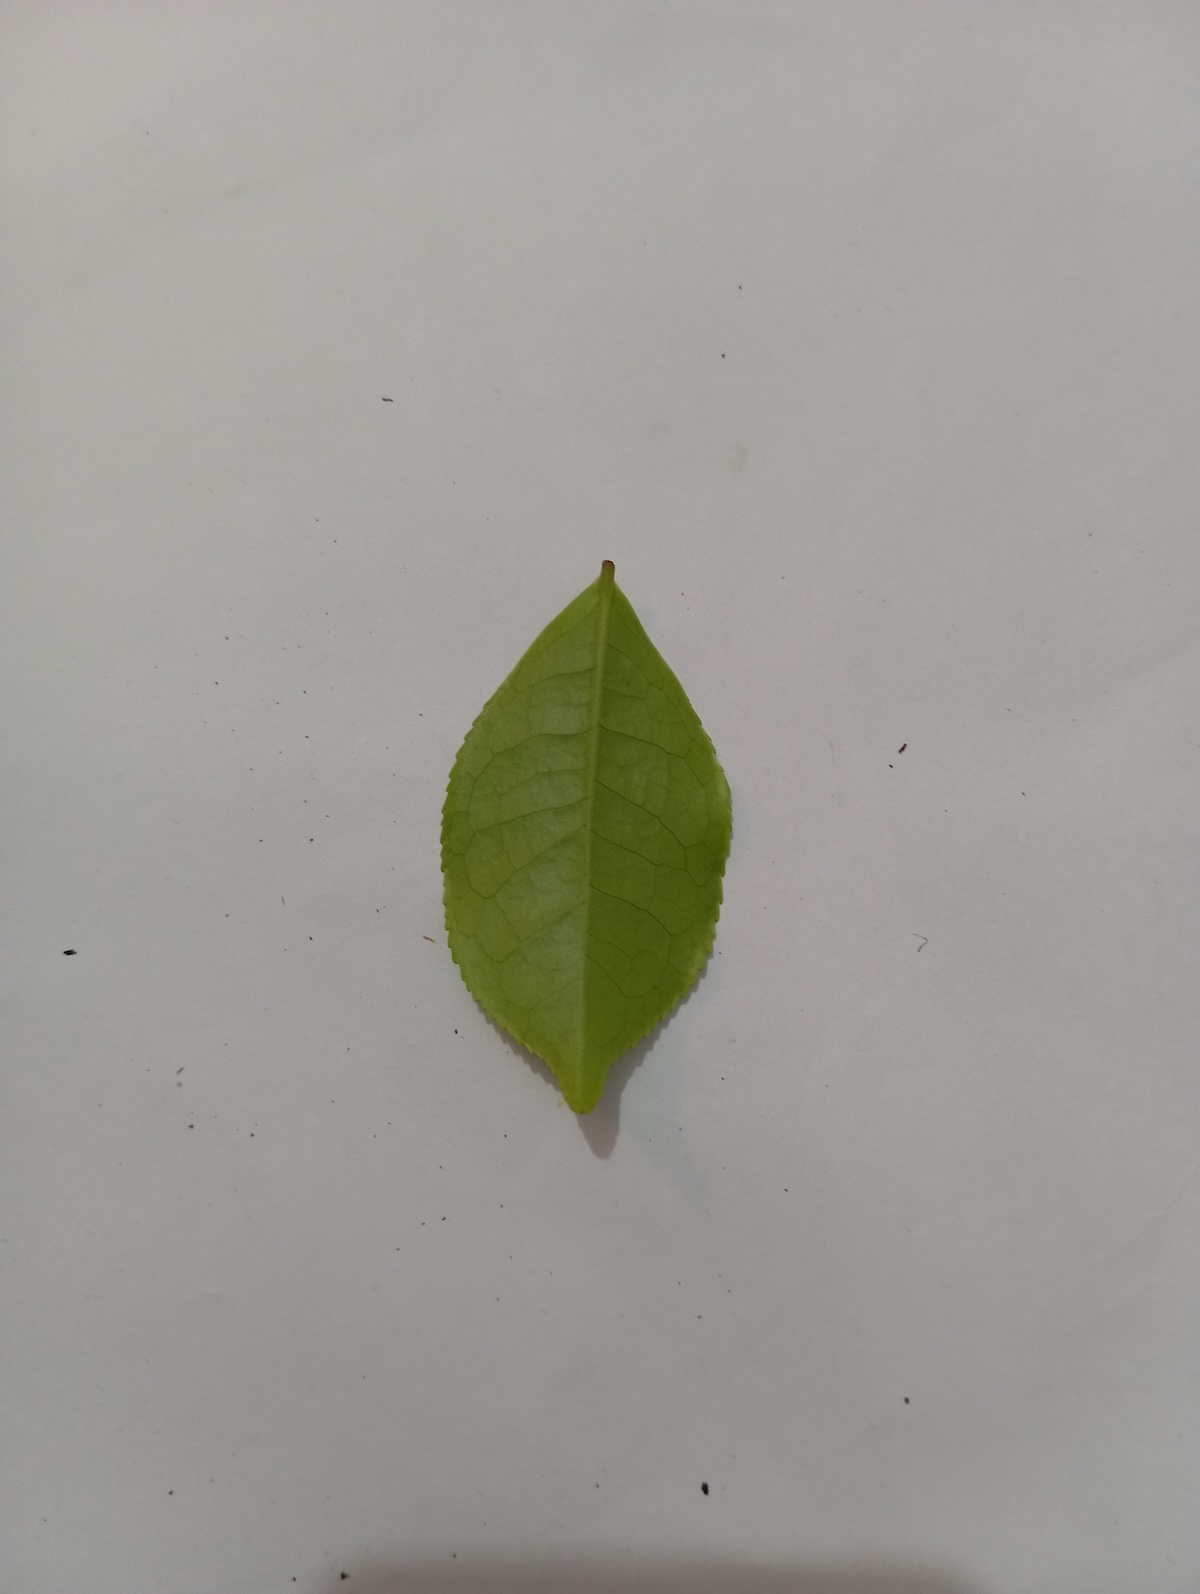
Label: Healthy leaf